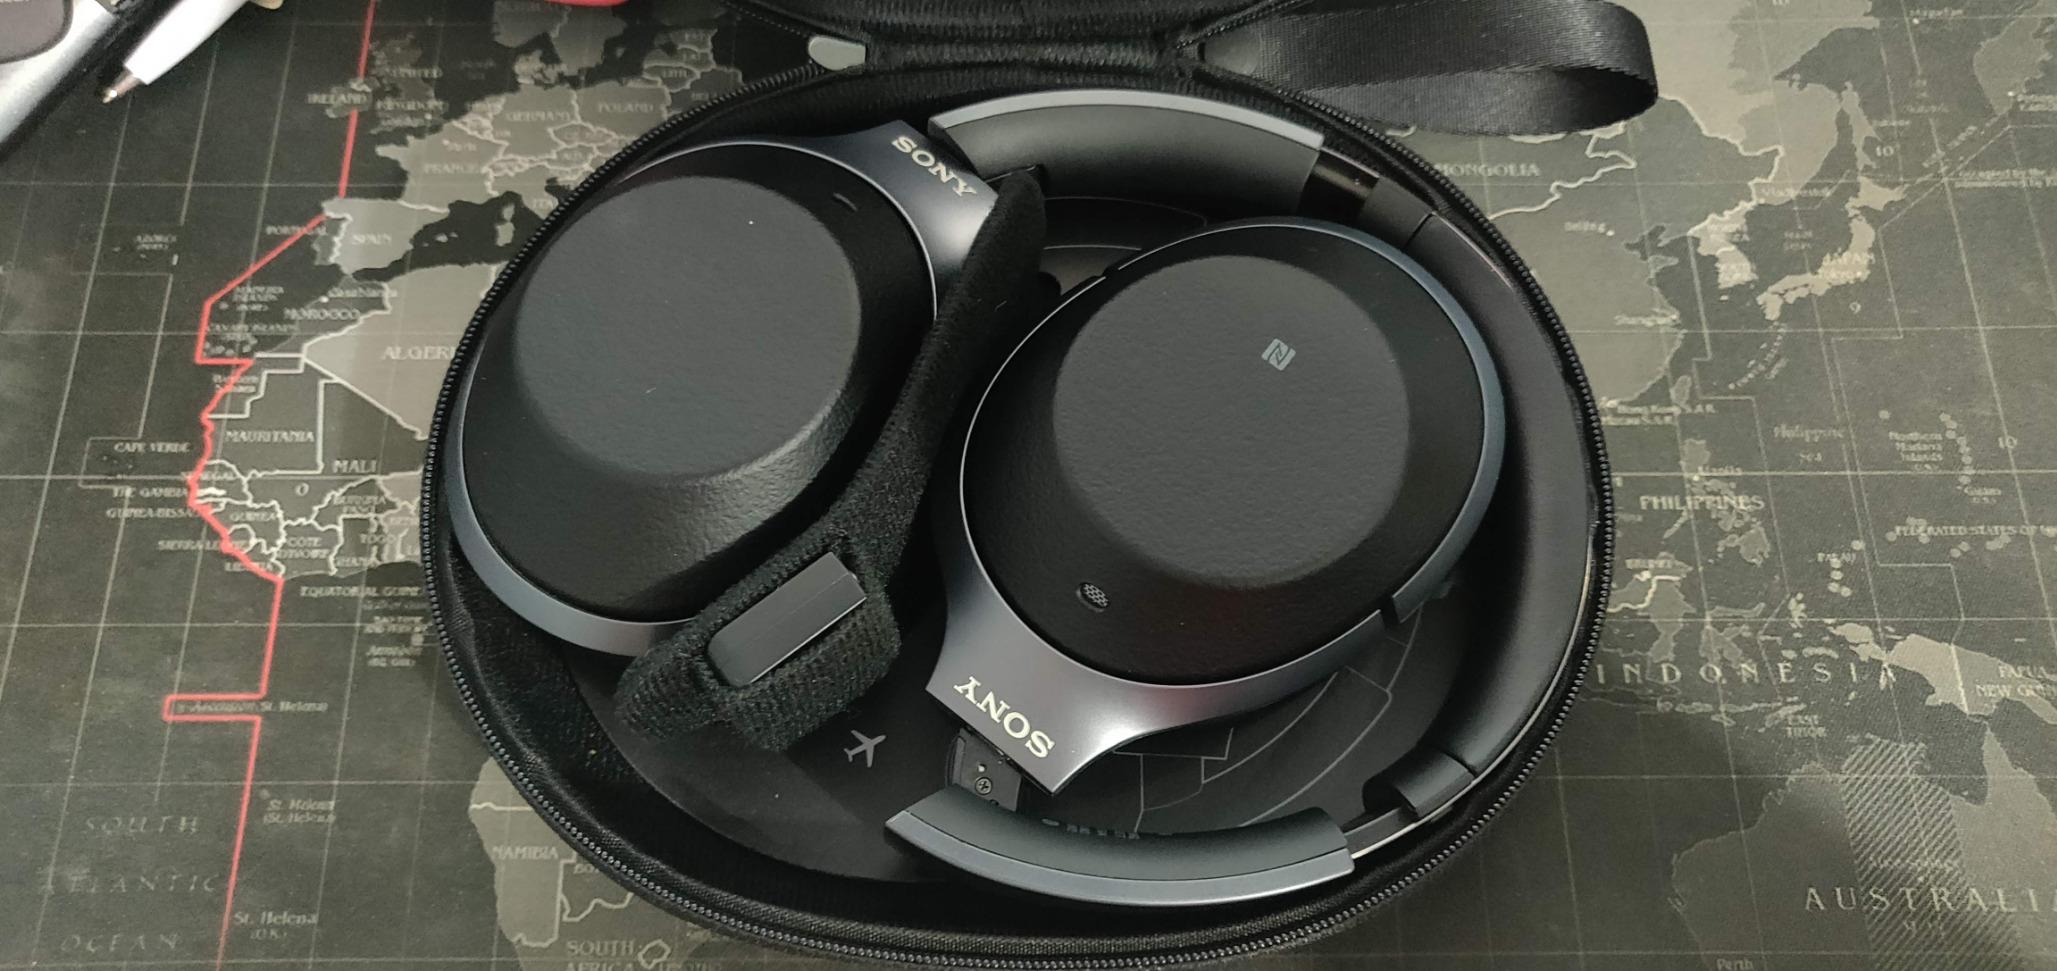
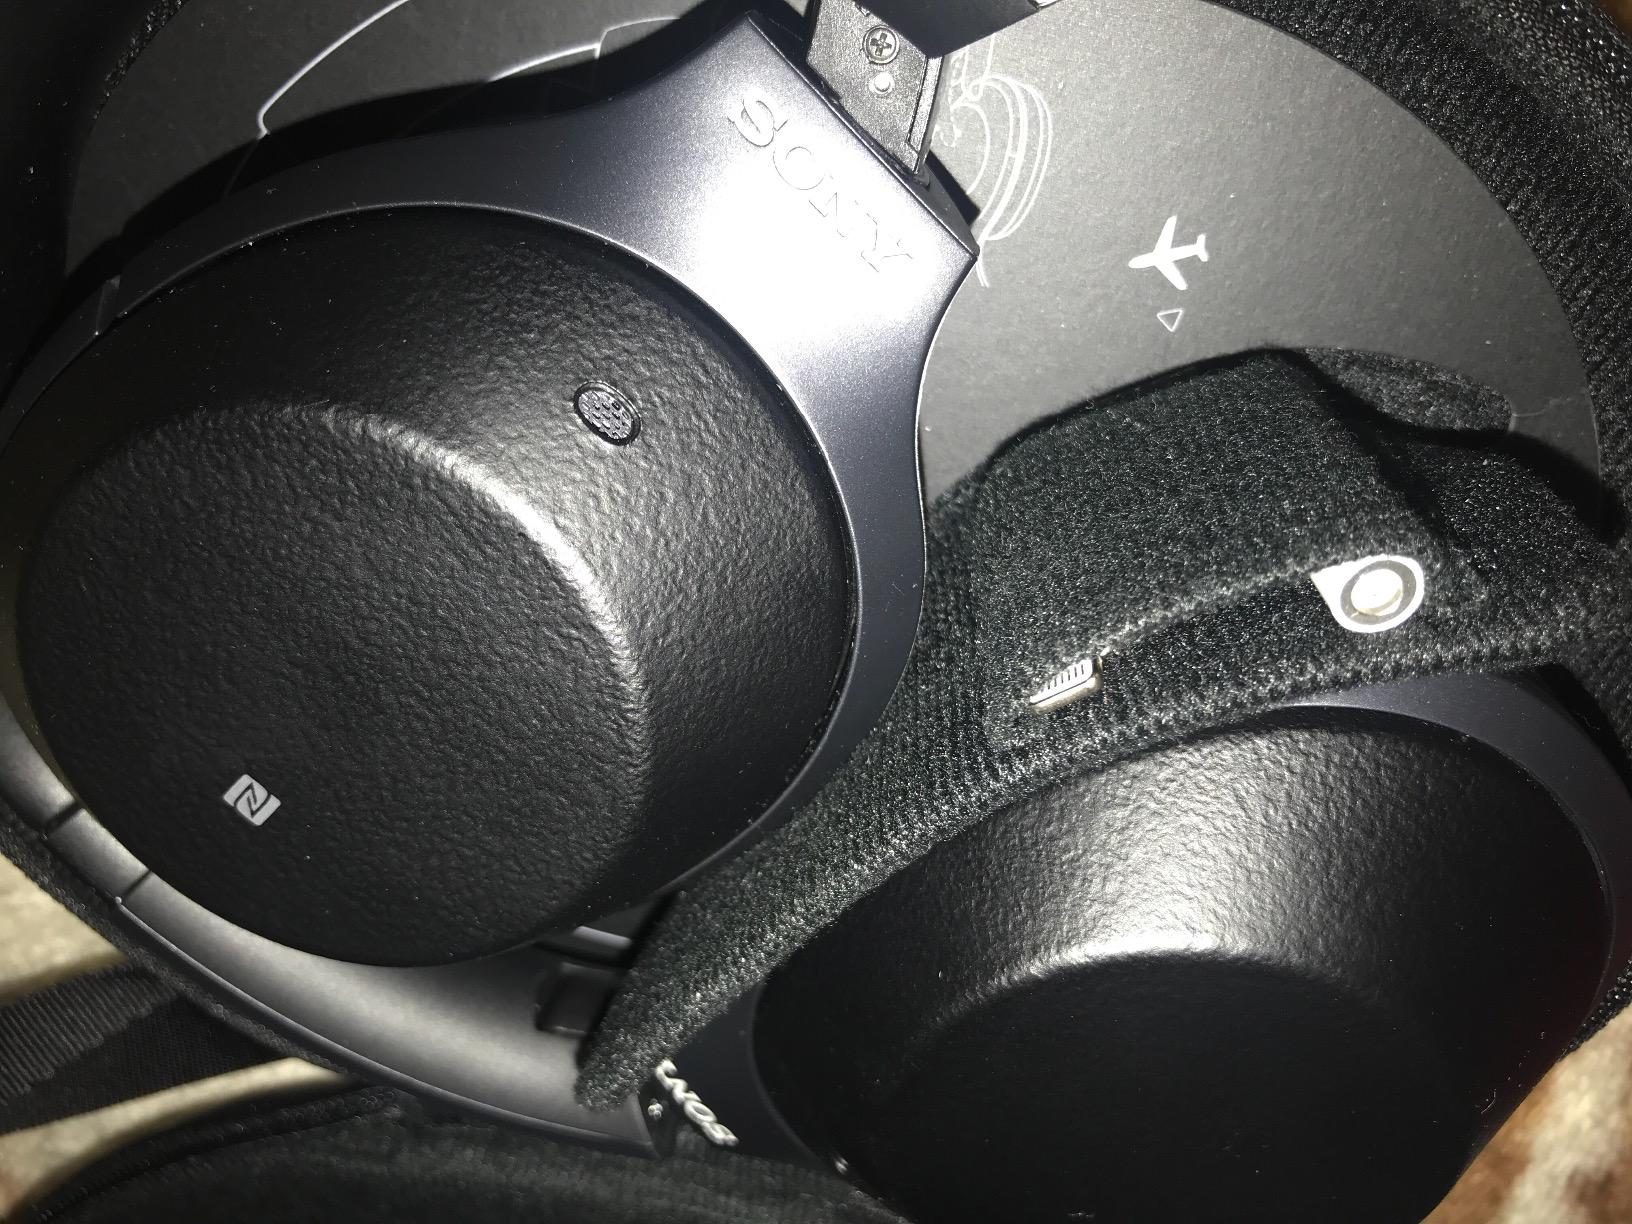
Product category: headphones
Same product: yes